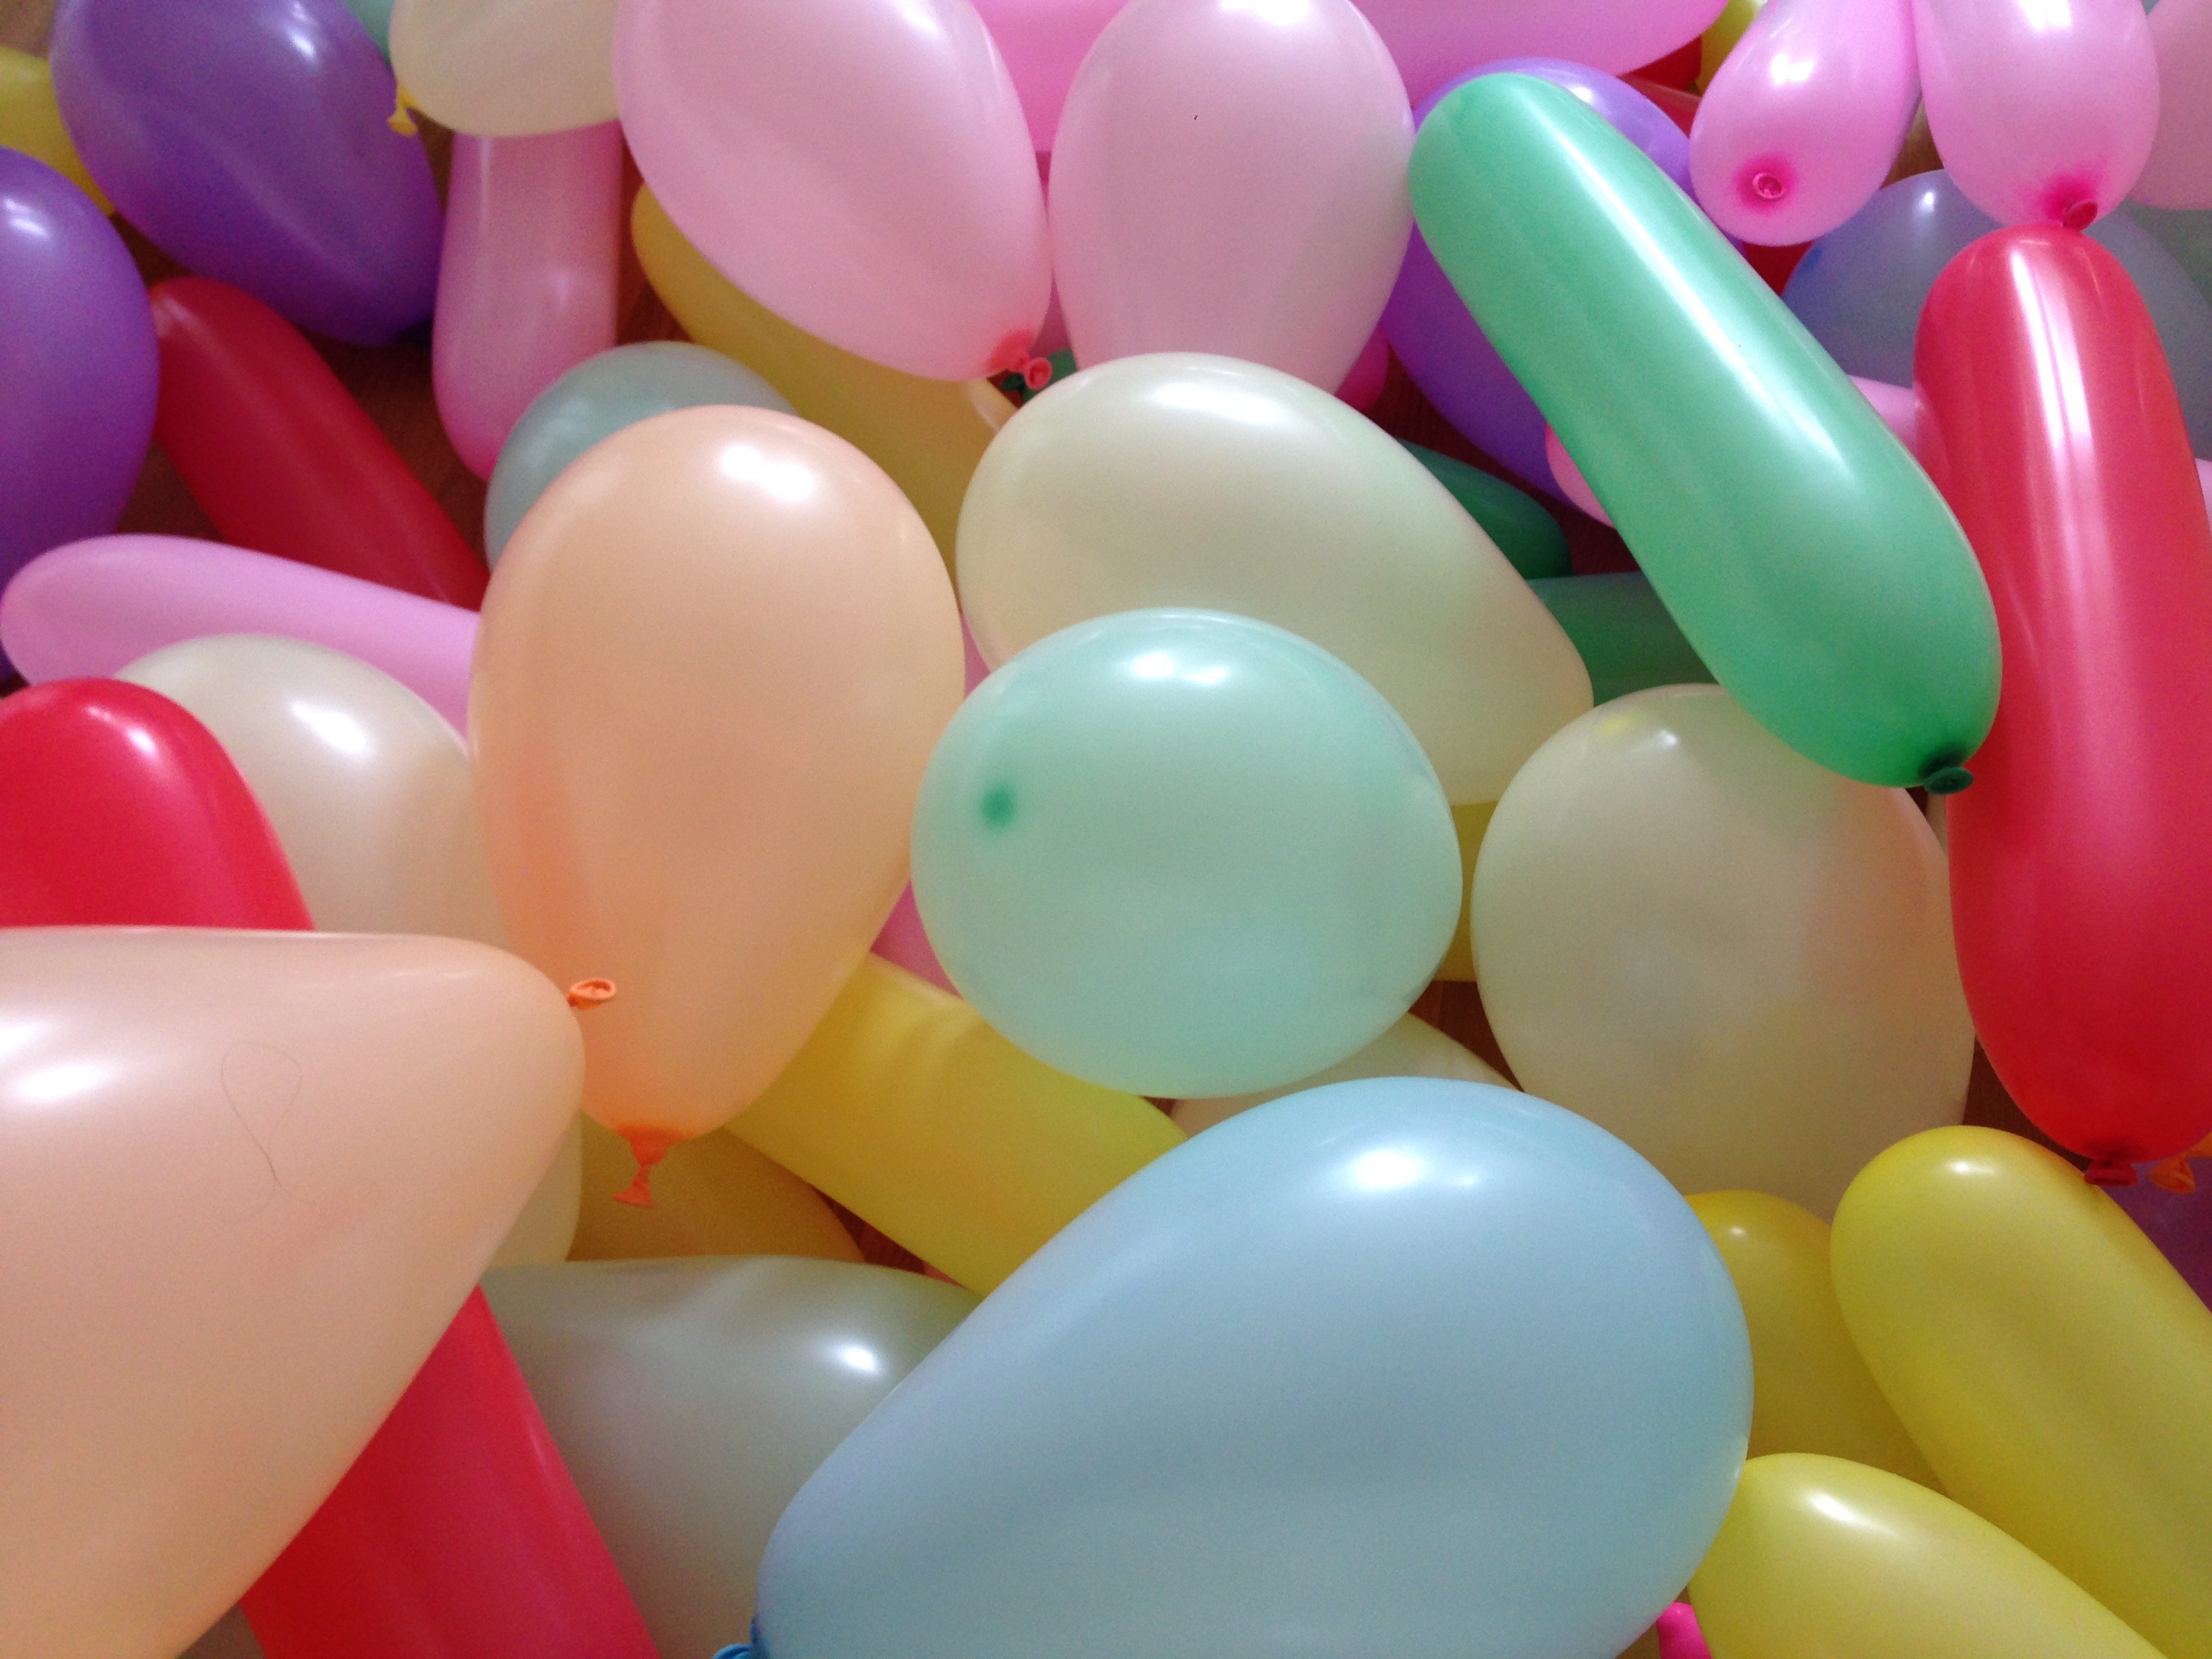
balloon, color, toy, colors, balloons, party, party supply